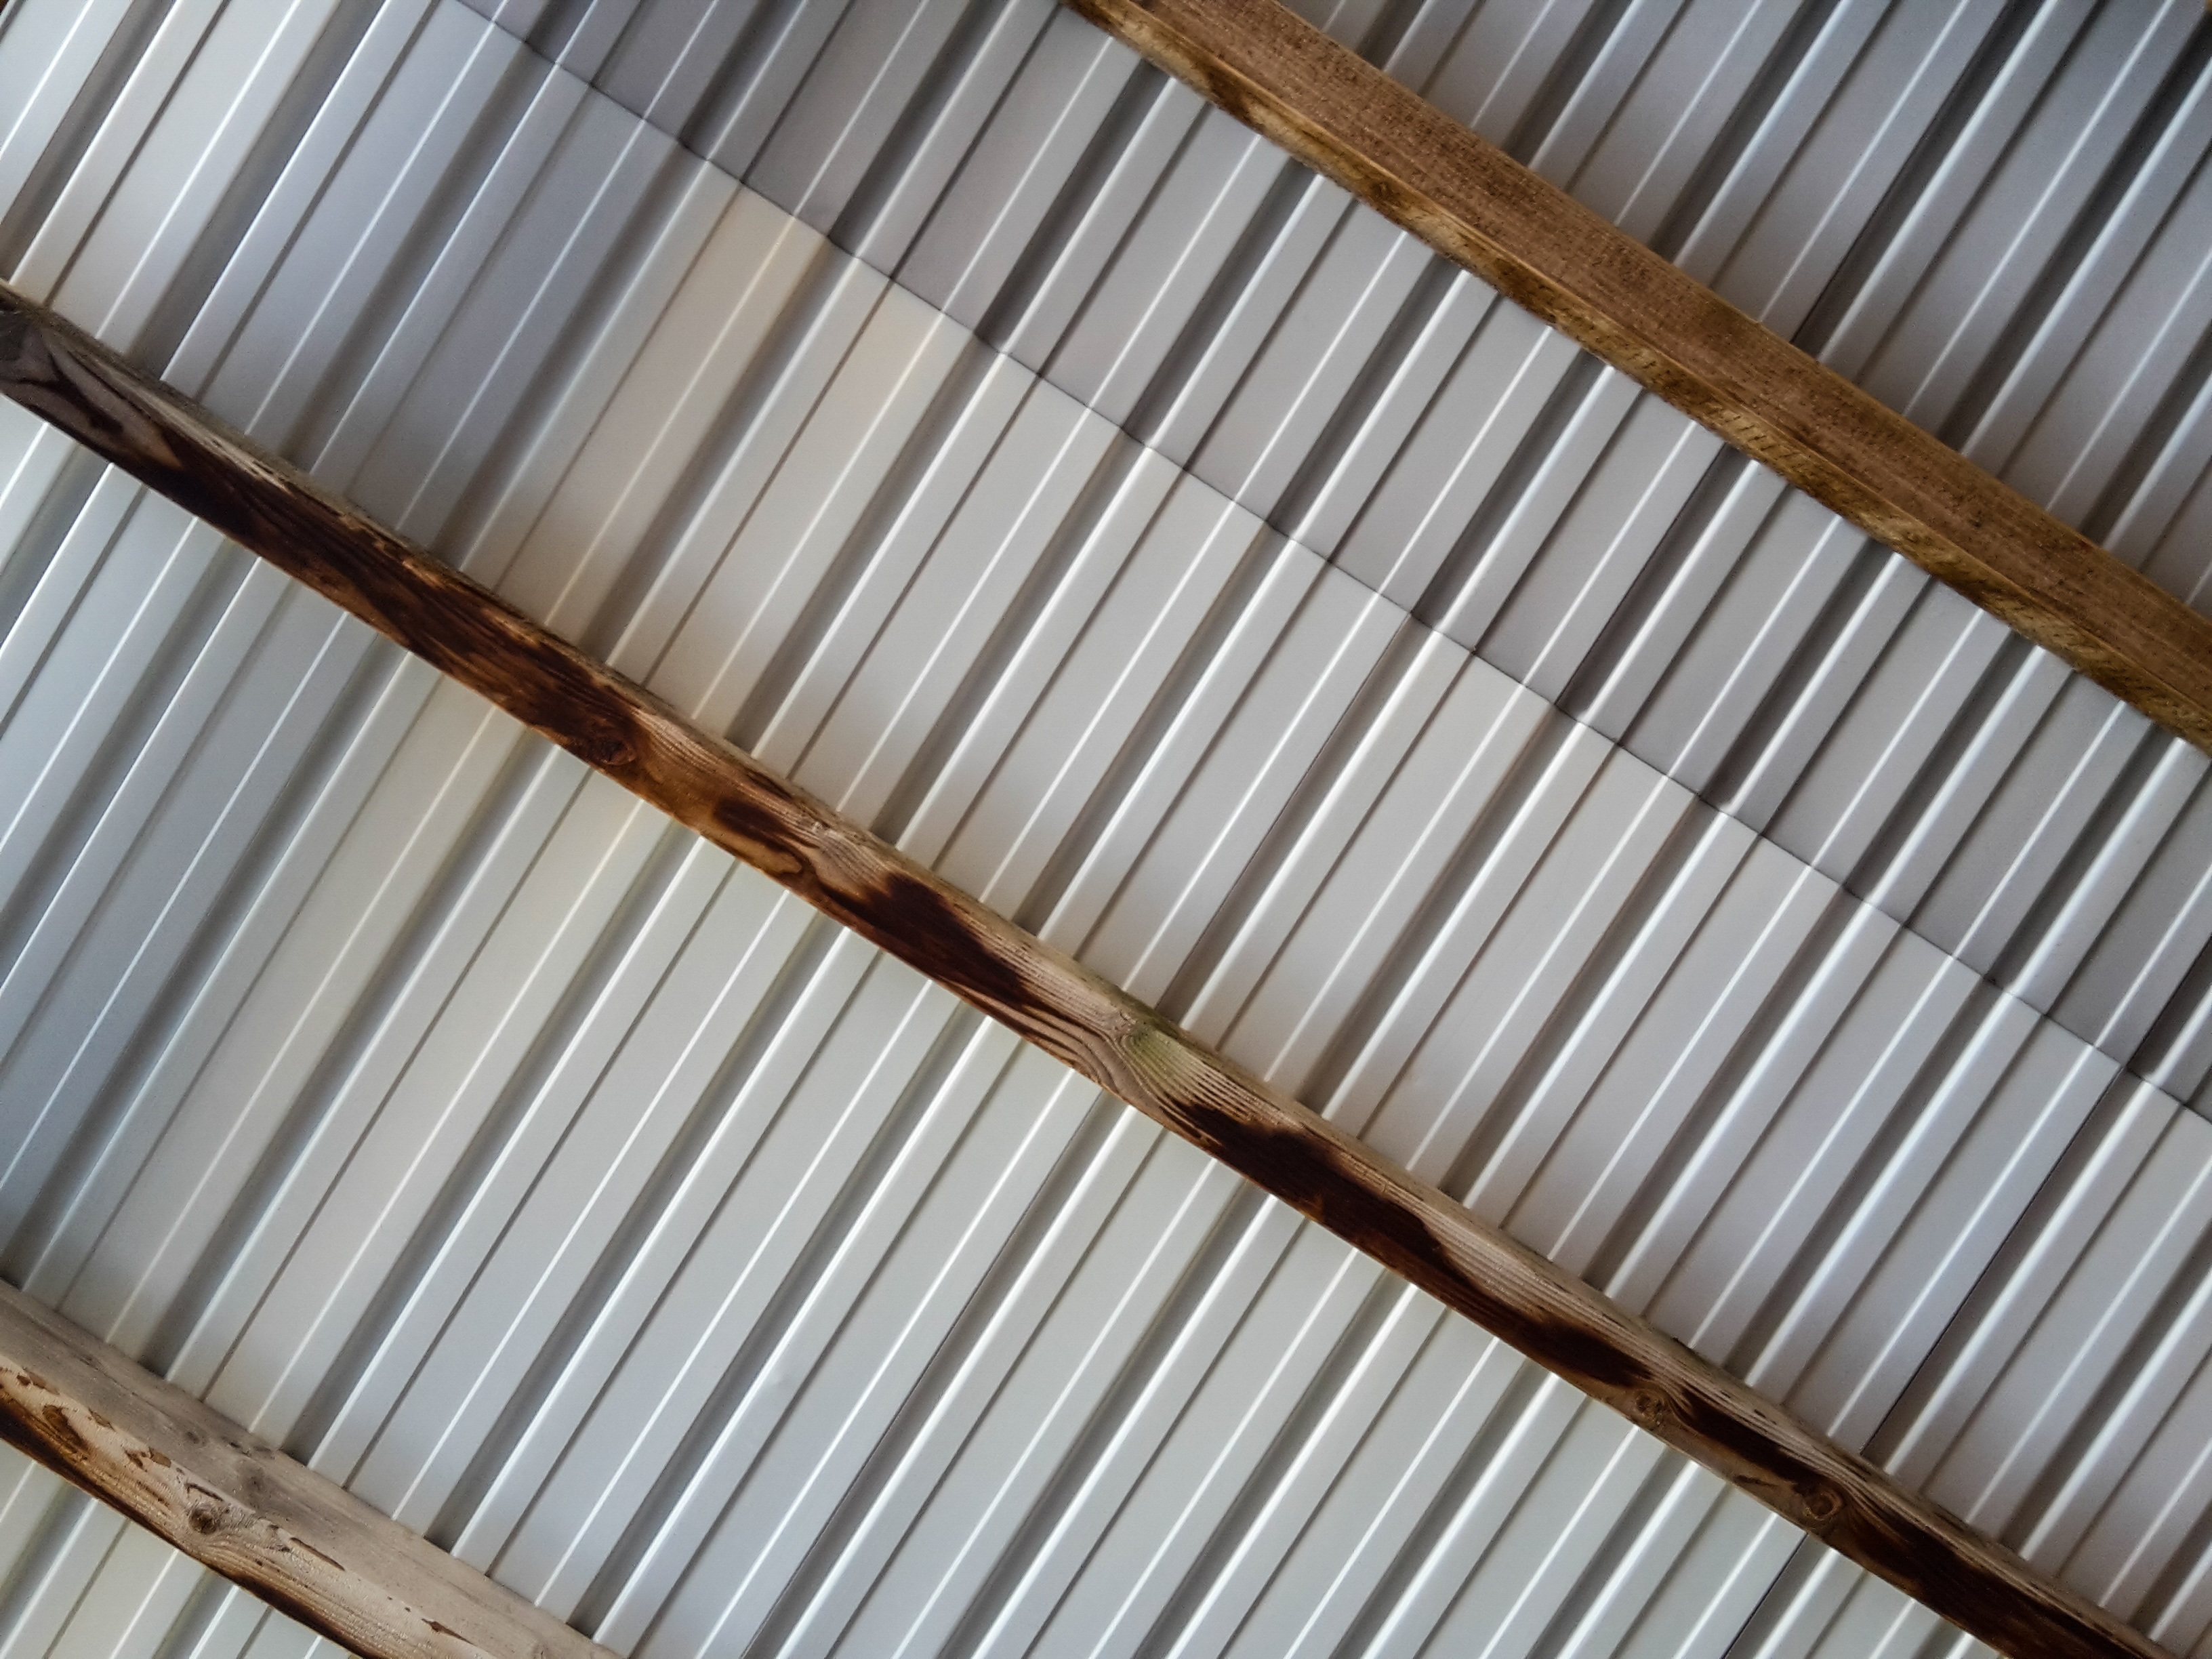
wood, floor, line, canopy, metal, blanket, material, interior design, sheet, art, bamboo, wooden beams, man made object, window covering